National Protection War

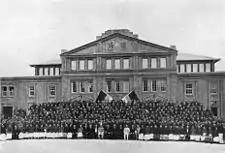
The reopening of the National Assembly of the Republic of China in Beijing on August 1, 1916, following the National Protection War.

The National Protection War symbolized the beginning of the separation between the North and the South after the establishment of the Republic of China. Yuan Shikai was a legitimate president of the Republic, but his attempt to become Emperor was thwarted by the military opposition of the southern provinces. Even after the end of Yuan's short-lived monarchy, the Beiyang government in Beijing was no longer able to maintain control over the military leaders of the southern provinces. After the death of Yuan, the Beiyang government lost its leadership over warlords in the provinces and infighting among cliques within the government began in earnest; meanwhile, Sun Yat-sen of the Kuomintang created a military government in Guangzhou in the far south, leading to the protection of the Constitution.